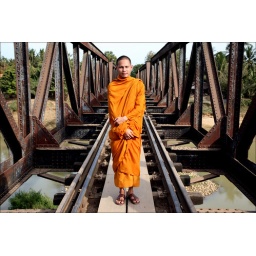
My friend Ratha. a monk from Battambang Province, leading me over a train bridge near his family's home.